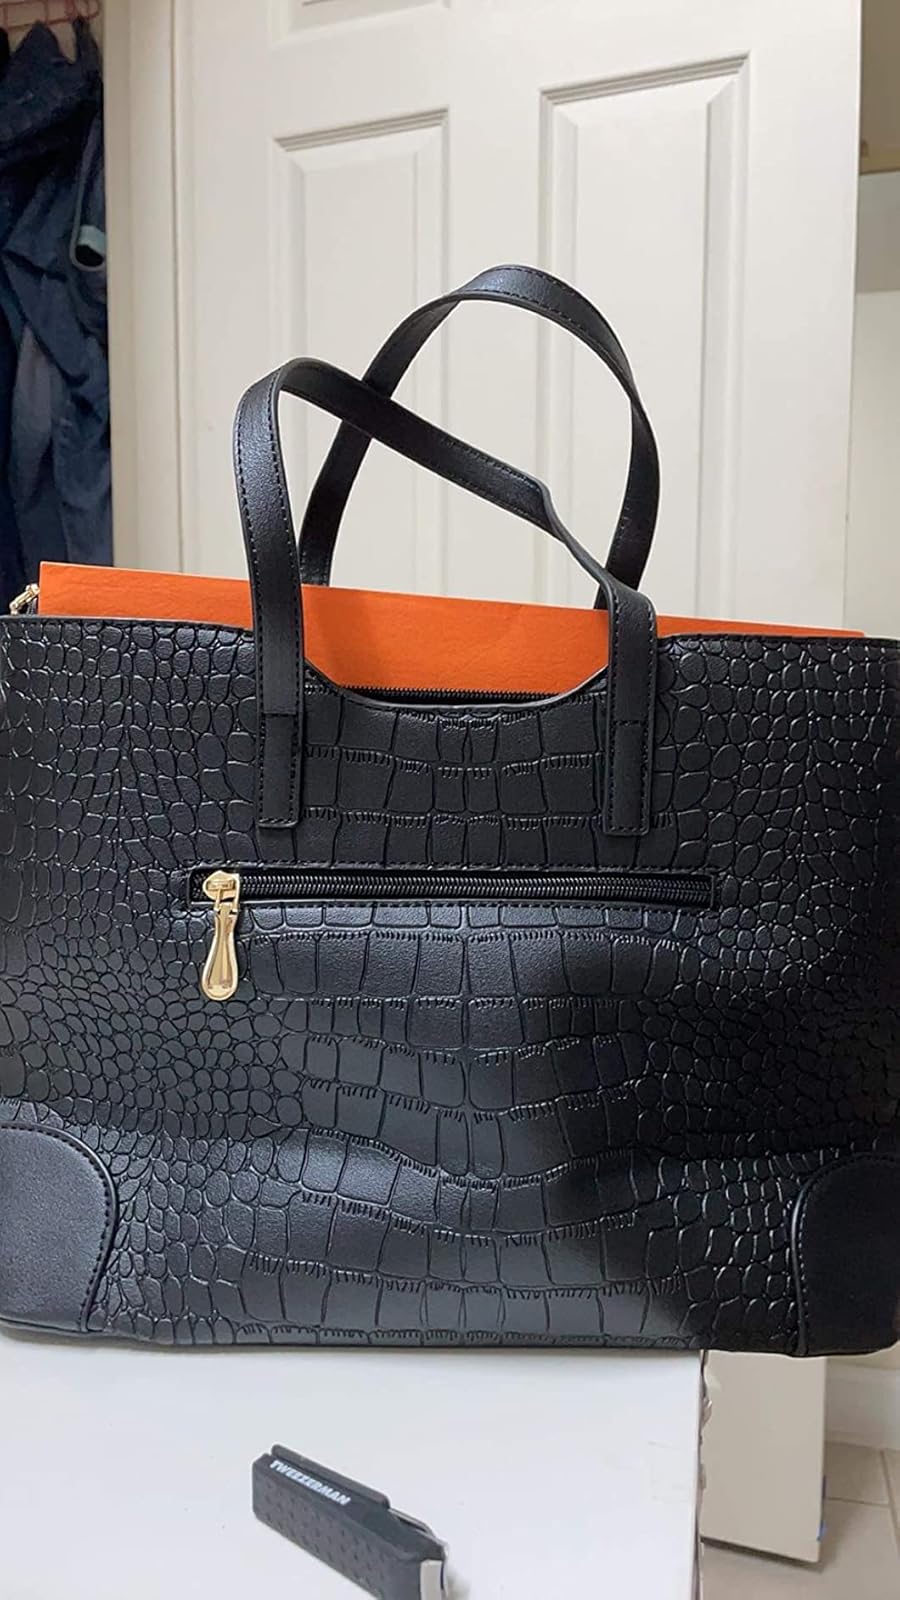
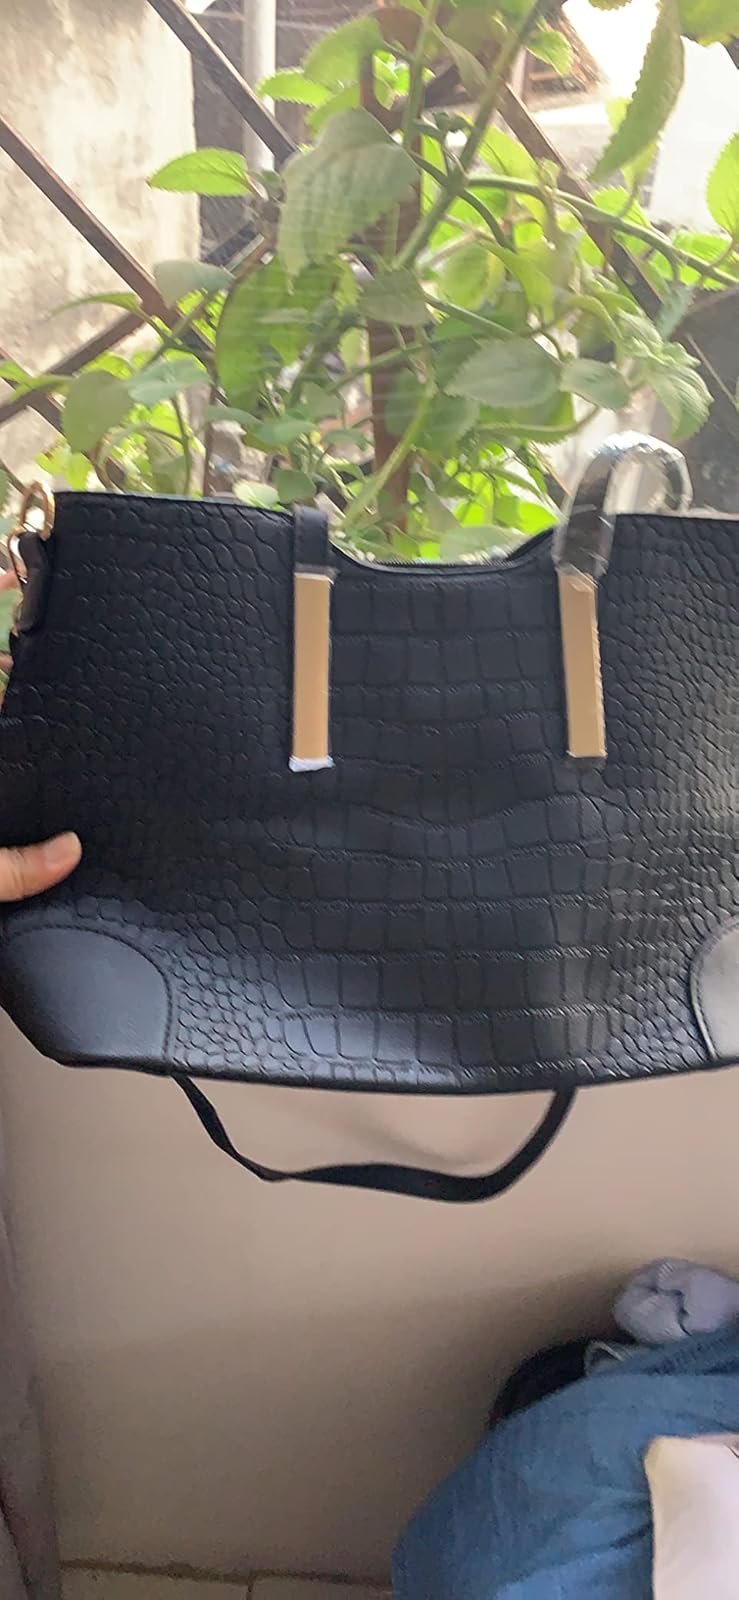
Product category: accessories_handbag
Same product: yes